Portuguese Empire

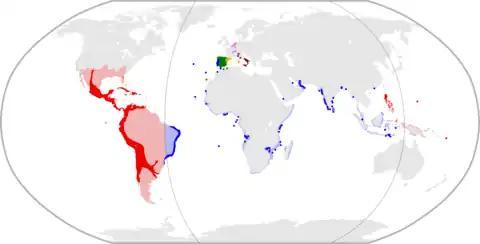
The Iberian Union in 1598, during the reign of Philip I and II, King of Portugal and Spain

Upon Sousa's arrival and success, fifteen latitudinal tracts, theoretically to span from the coast to the Tordesillas limit, were decreed by João III on 28 September 1532. The plot of the lands formed the hereditary captaincies (Capitanias Hereditárias) to grantees rich enough to support settlement, as had been done successfully in Madeira and Cape Verde islands. Each captain-major was to build settlements, grant allotments and administer justice, being responsible for developing and taking the costs of colonisation, although not being the owner: he could transmit it to offspring, but not sell it. Twelve recipients came from Portuguese gentry who become prominent in Africa and India and senior officials of the court, such as João de Barros.